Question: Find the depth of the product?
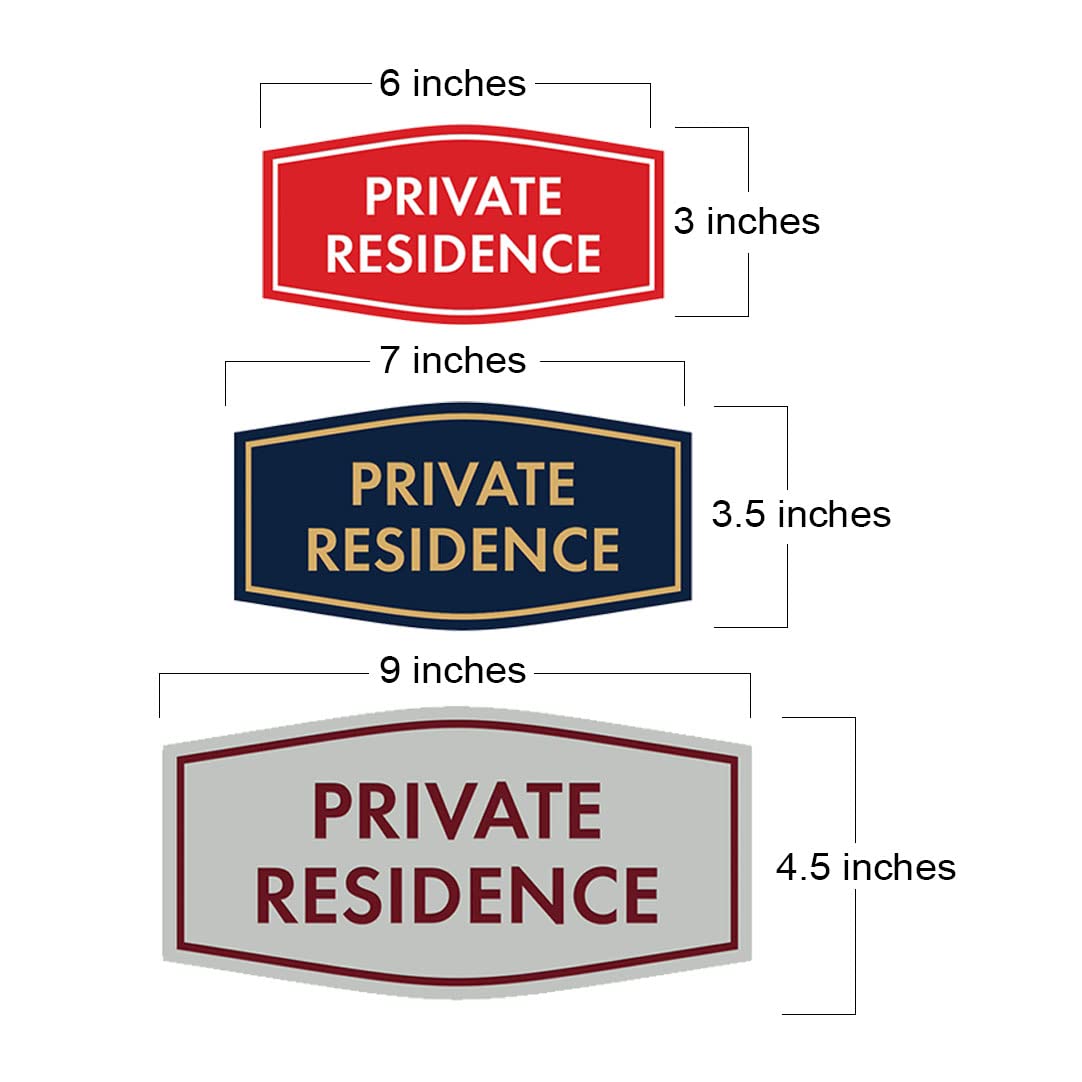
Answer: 9.0 inch